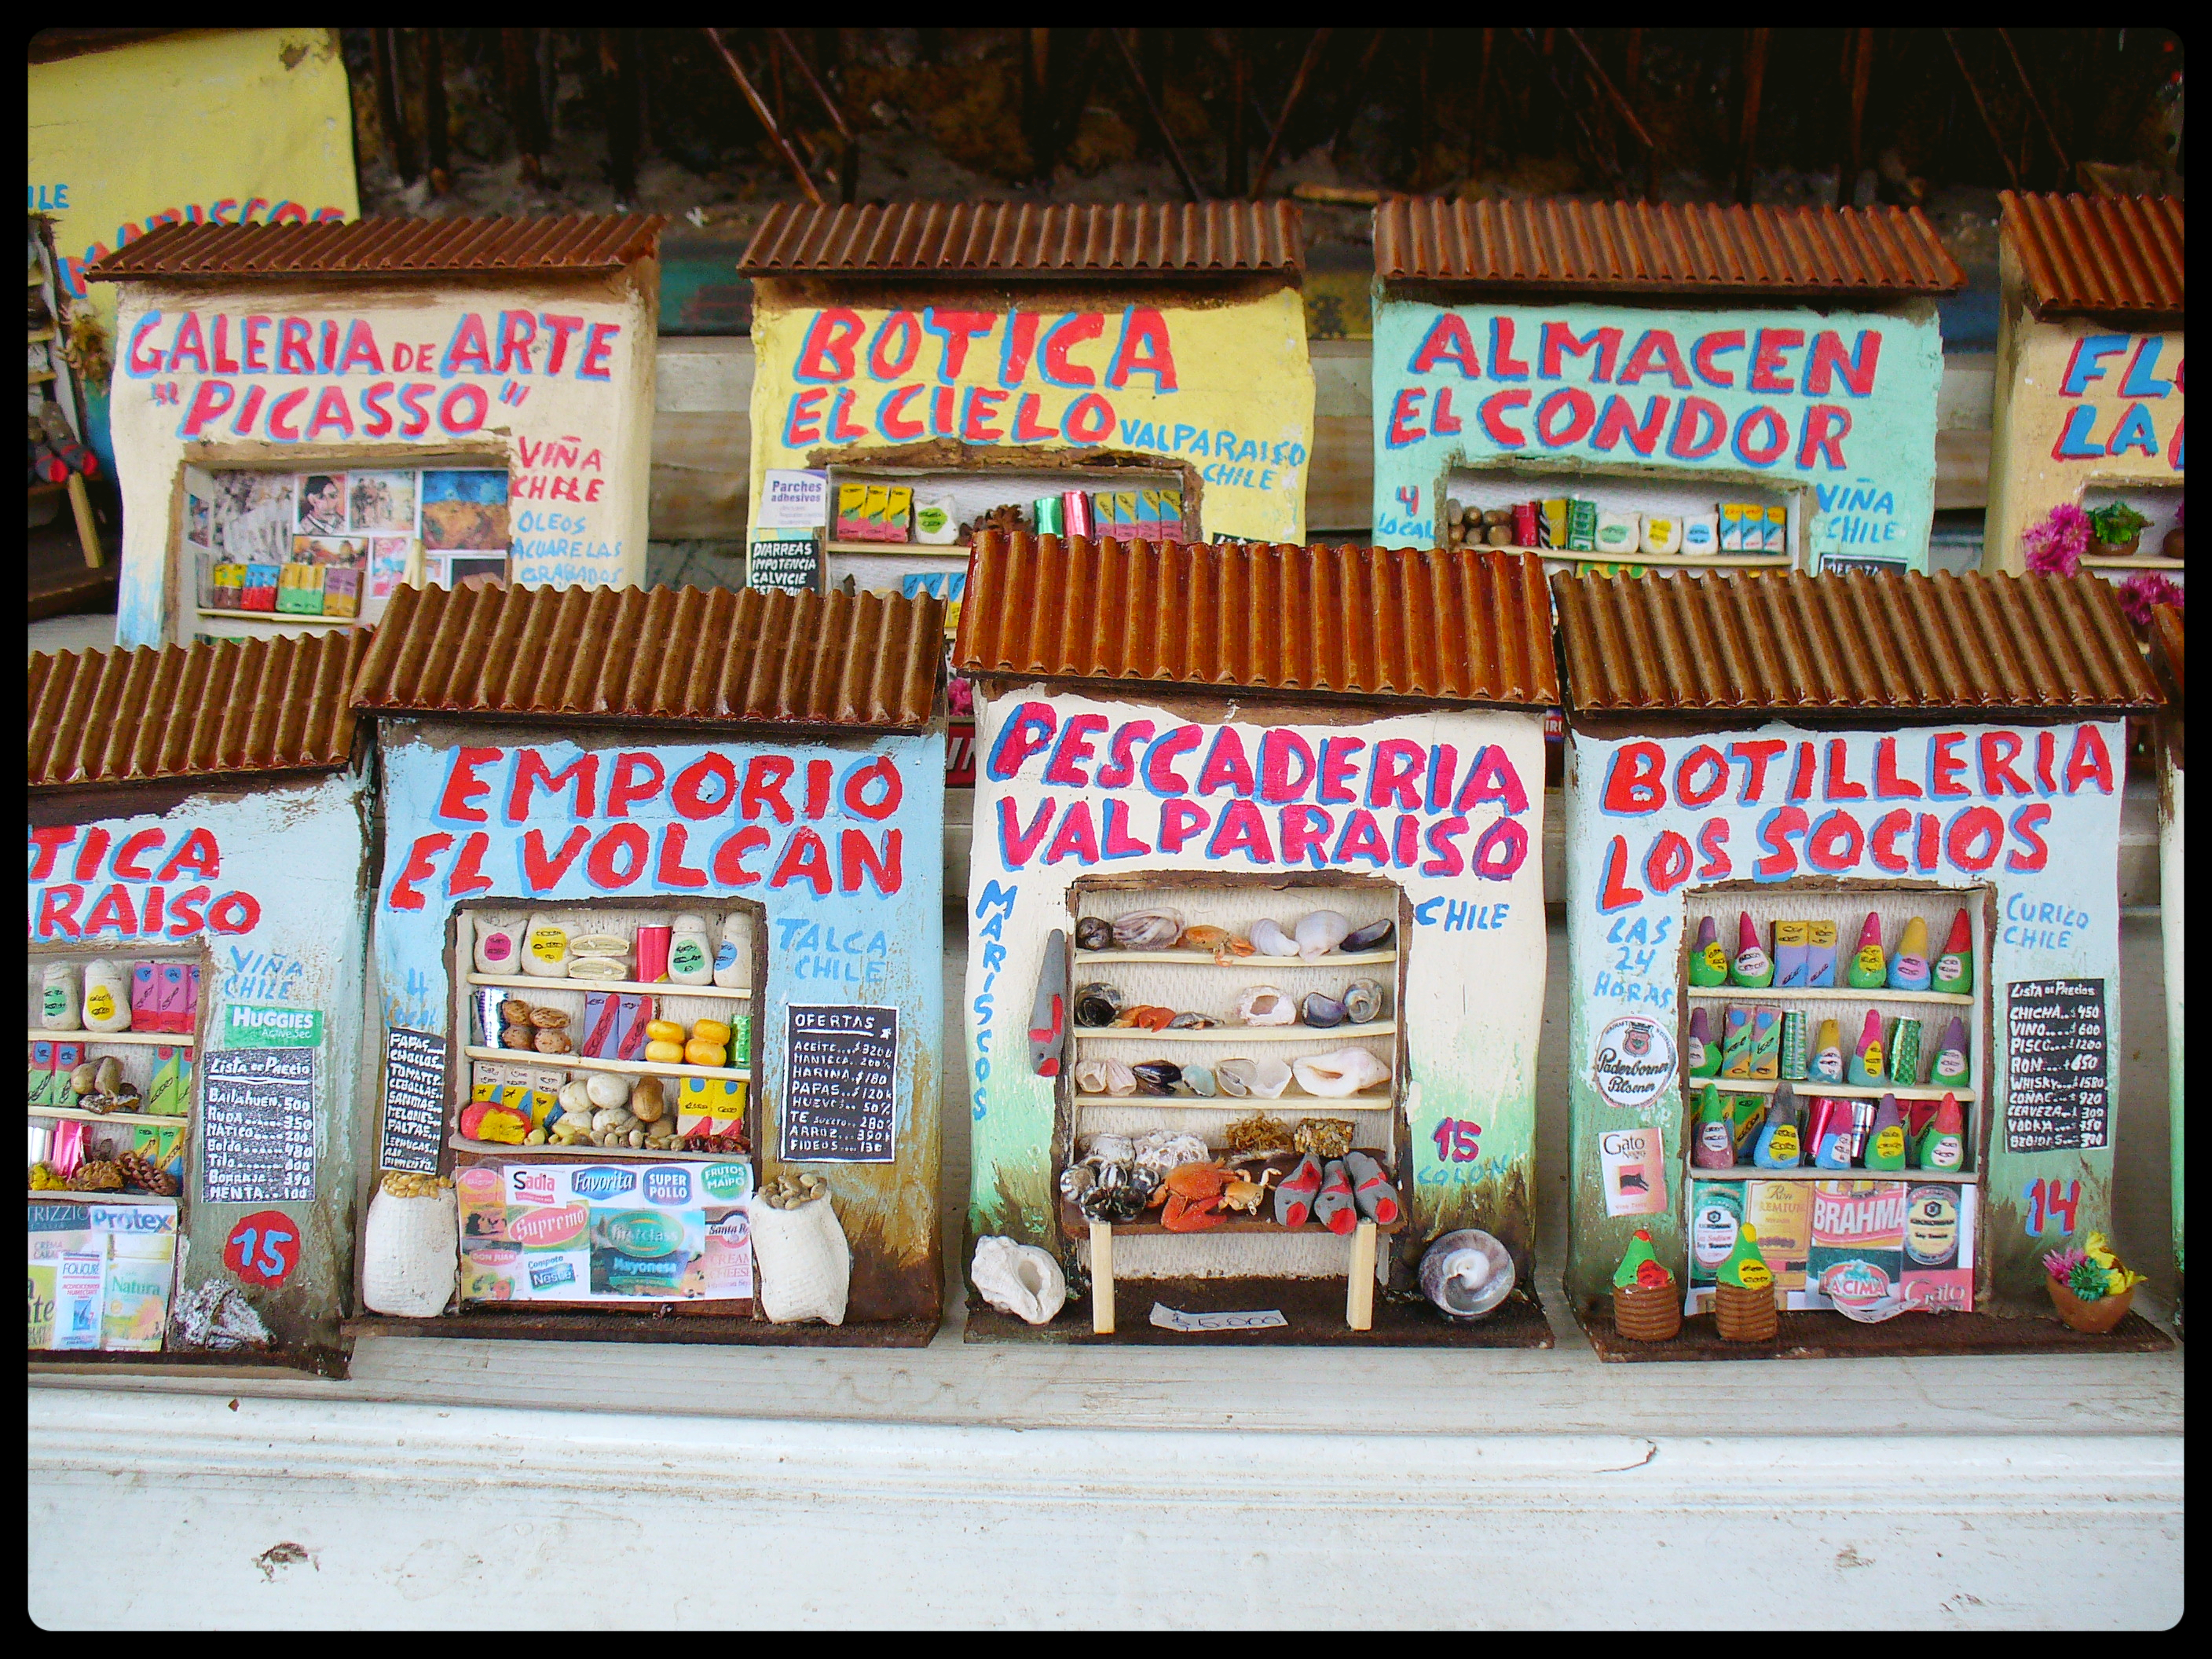
food, snack, chile, product, crafts, handmade, souvenirs, santiago, pueblitolosdominicos, centroartesanal